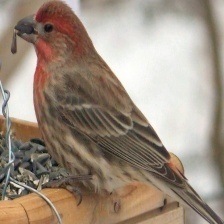
Species: HOUSE FINCH
Scientific name: HAEMORHOUS MEXICANUS
ImageNet parent category: house_finch